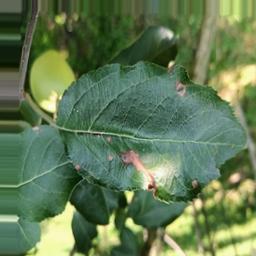
Label: Alternaria